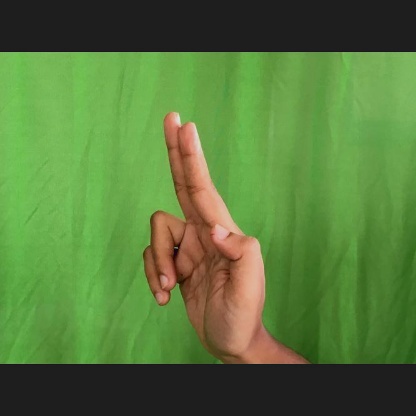
Mudra: Ardhapathaka